Brick

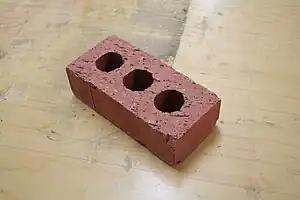
A single brick

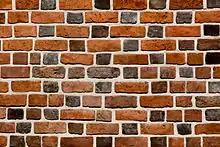
A wall constructed in glazed-headed Flemish bond brickwork pattern with various shades and lengths.

A brick is a type of construction material used to build walls, pavements and other elements in masonry construction. Properly, the term "brick" denotes a unit primarily composed of clay. But is now also used informally to denote building units made of other materials or other chemically cured construction blocks. Bricks can be joined using mortar, adhesives or by interlocking. Bricks are usually produced at brickworks in numerous classes, types, materials, and sizes which vary with region, and are produced in bulk quantities.